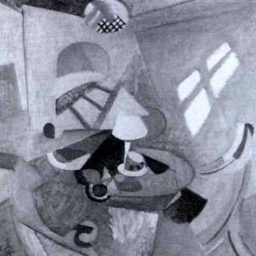
here is drawing of the interior of poet ...